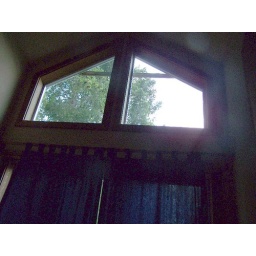
e195 window in bedroom